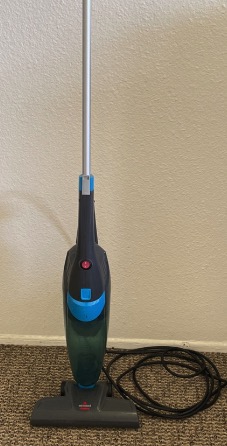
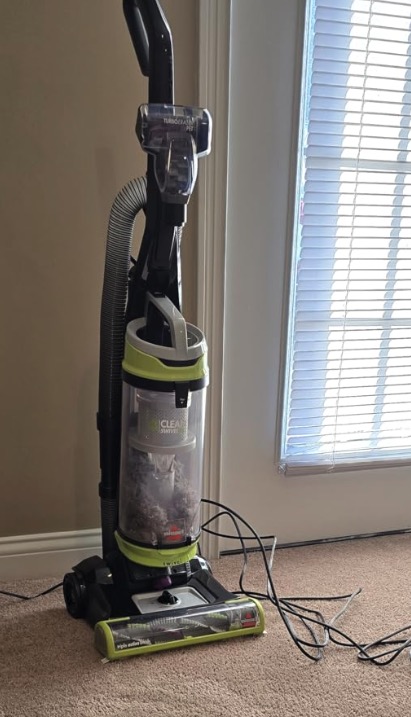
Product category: items_vacuum
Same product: no